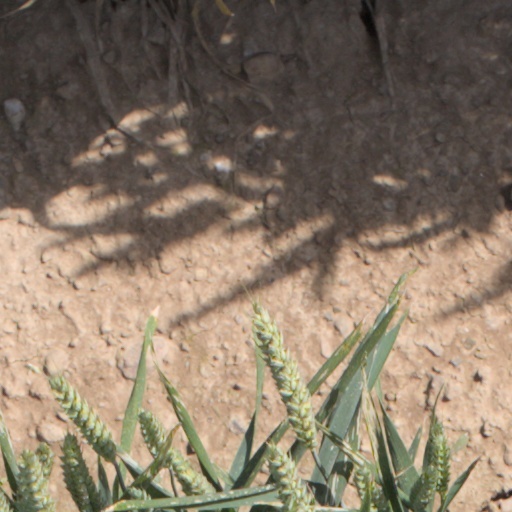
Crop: wheat